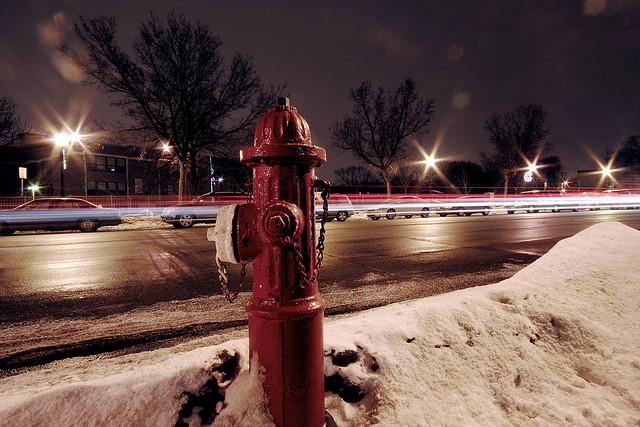
user: Given an image and a question. Answer the question in a short answer. Question: What is this object used for? Short Answer:
assistant: fight fire